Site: brandenburg
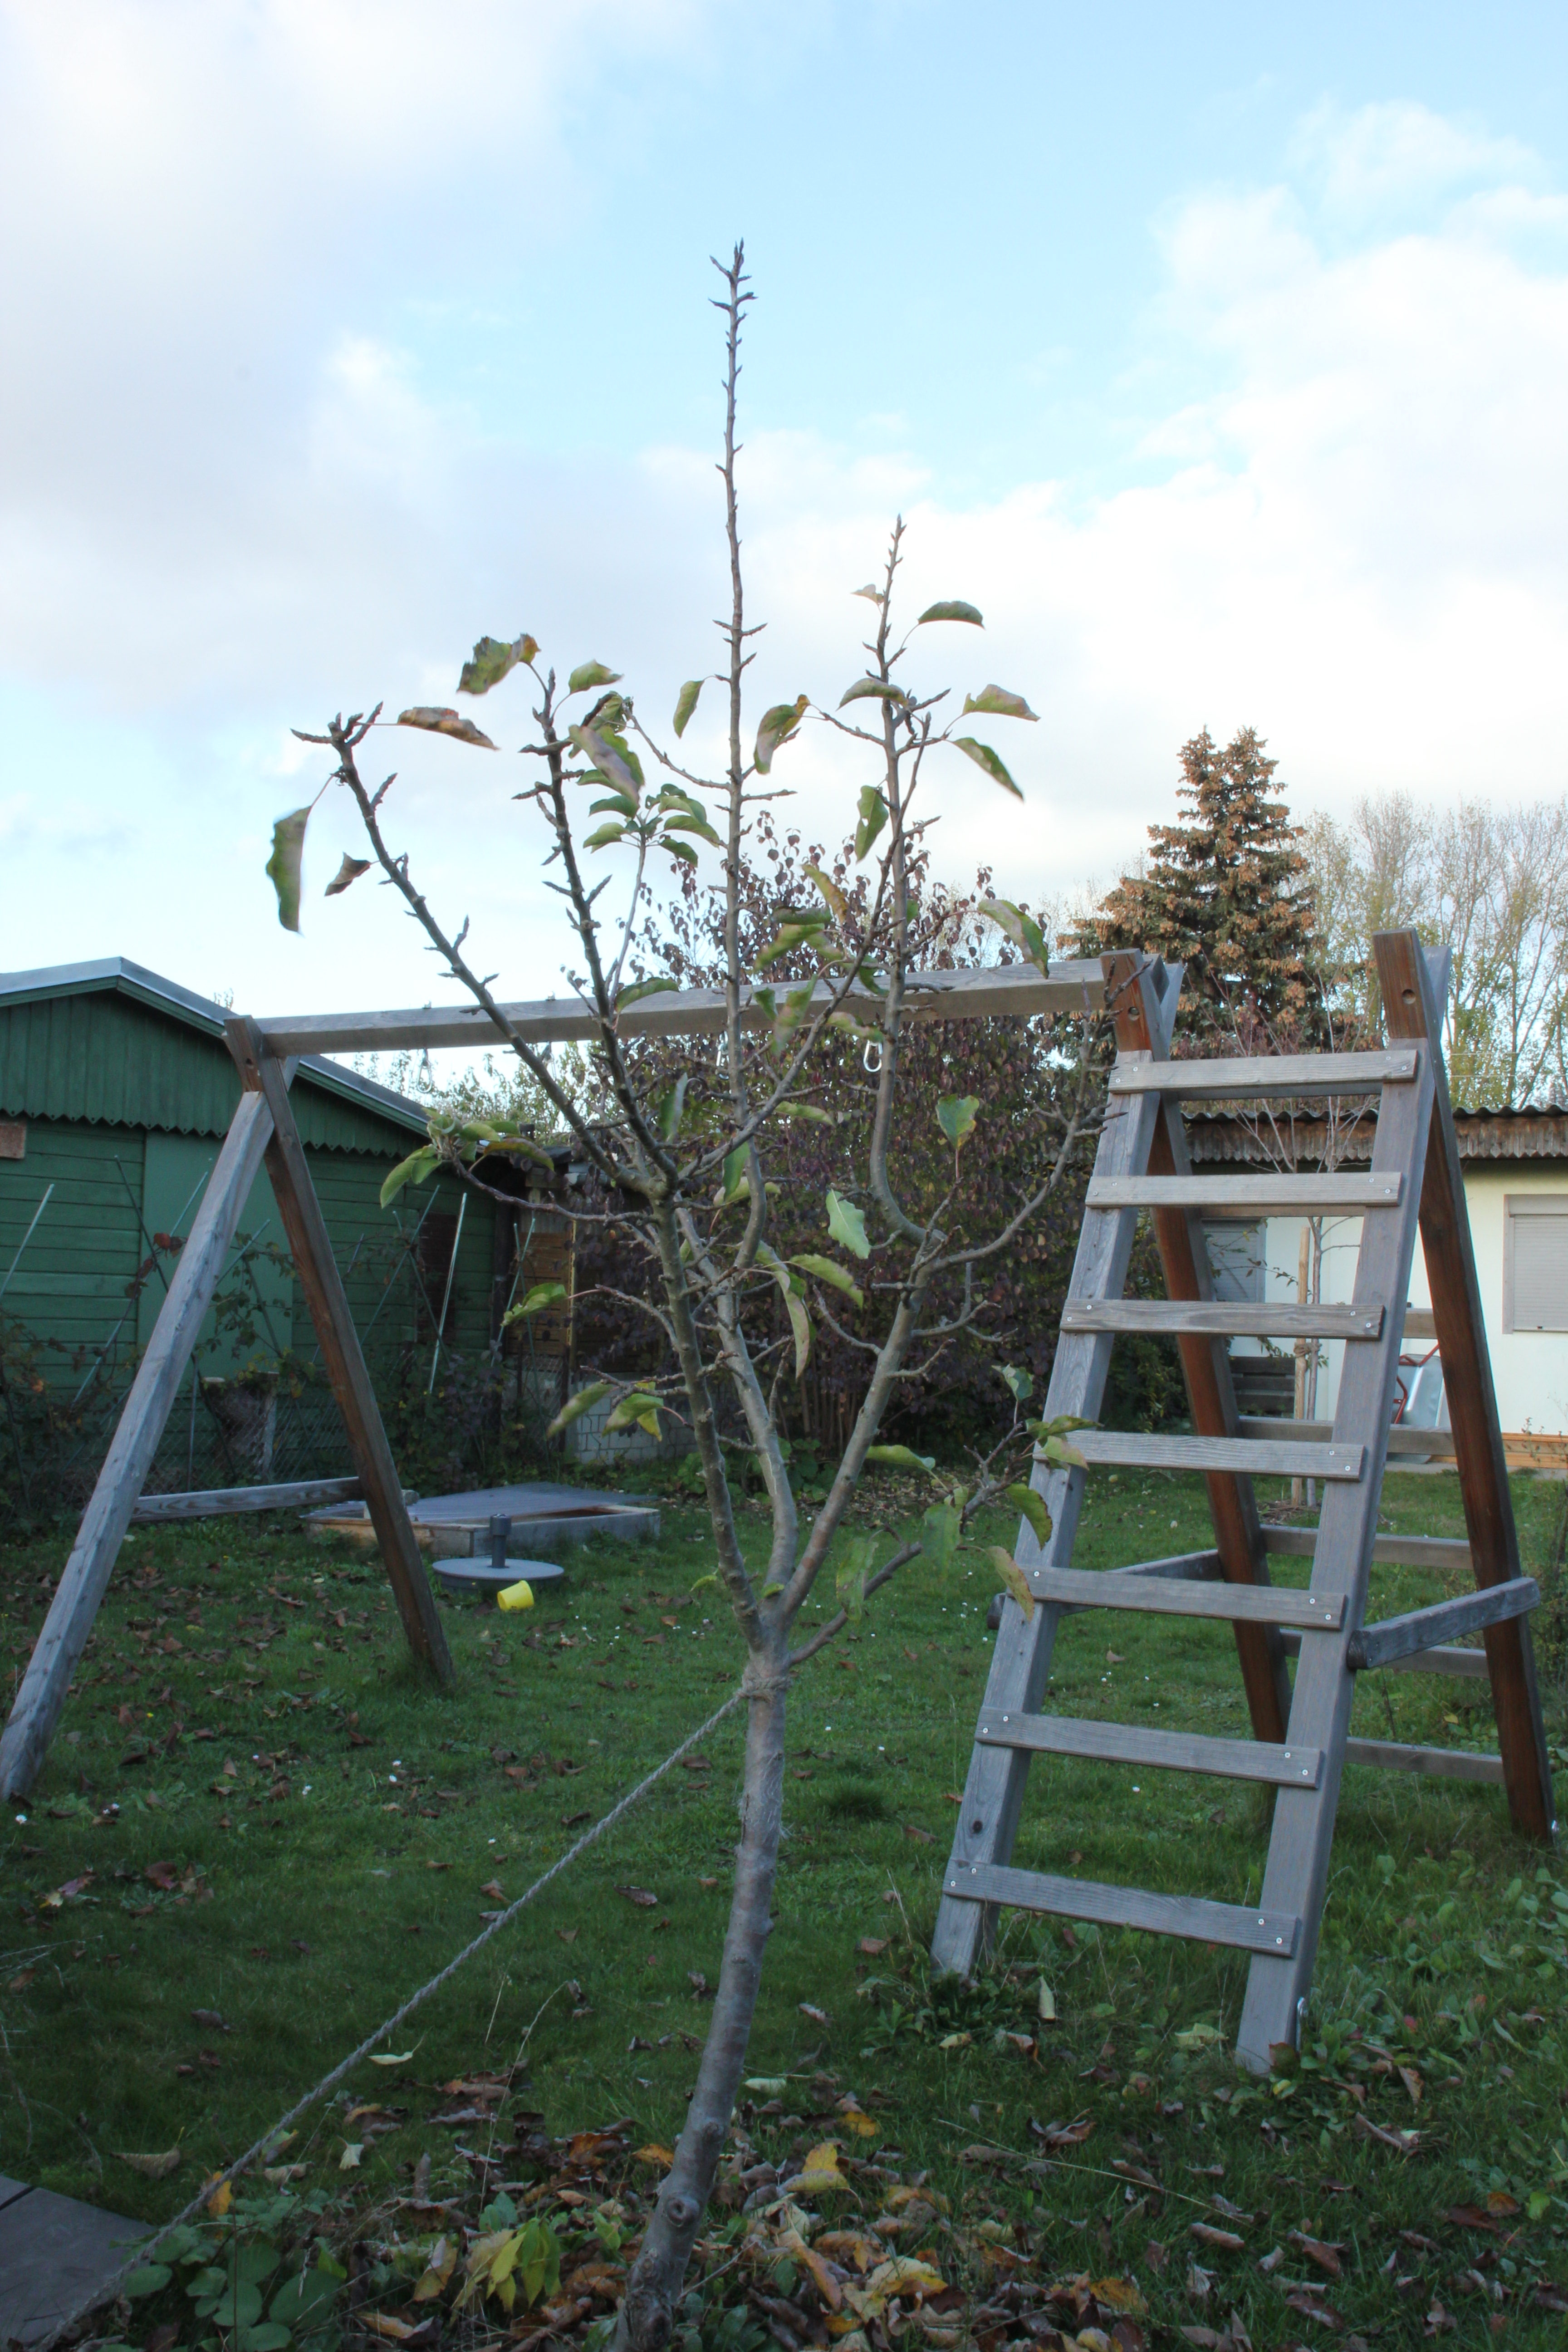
Growth stage (BBCH 91): Senescence, beginning of dormancy